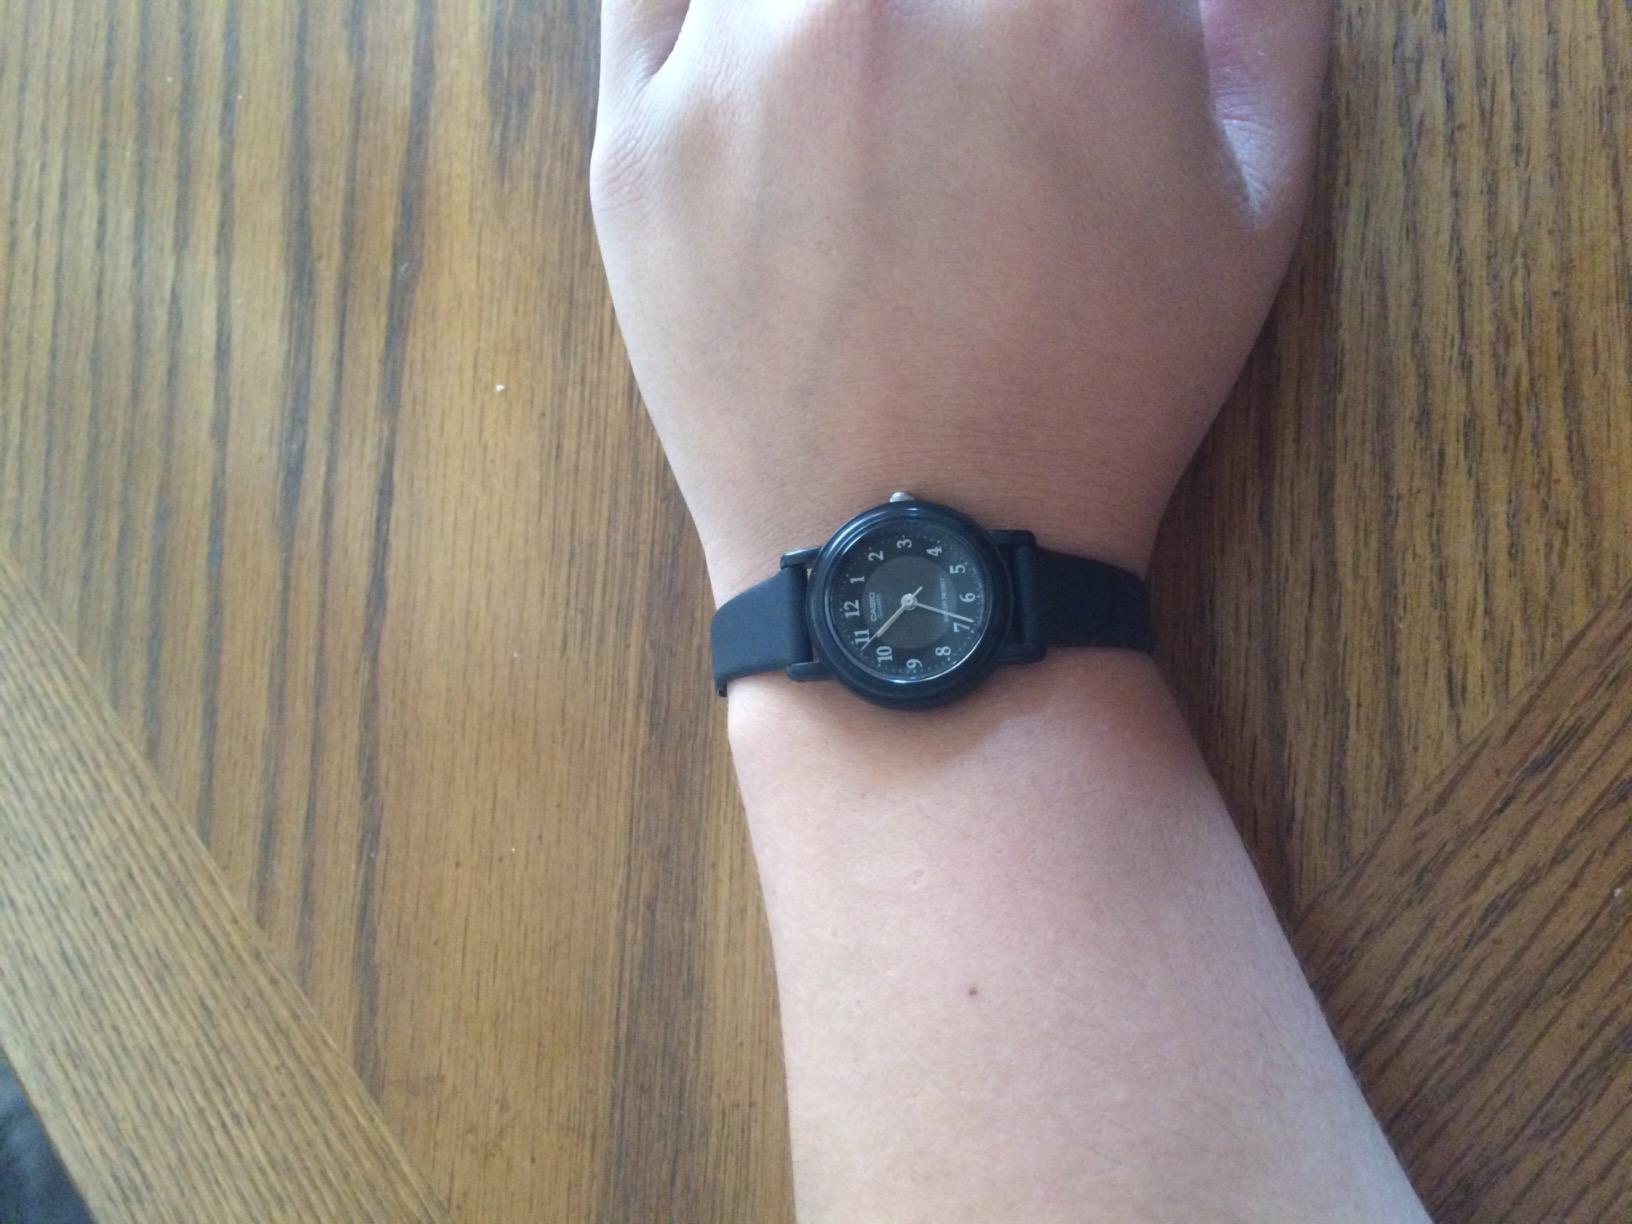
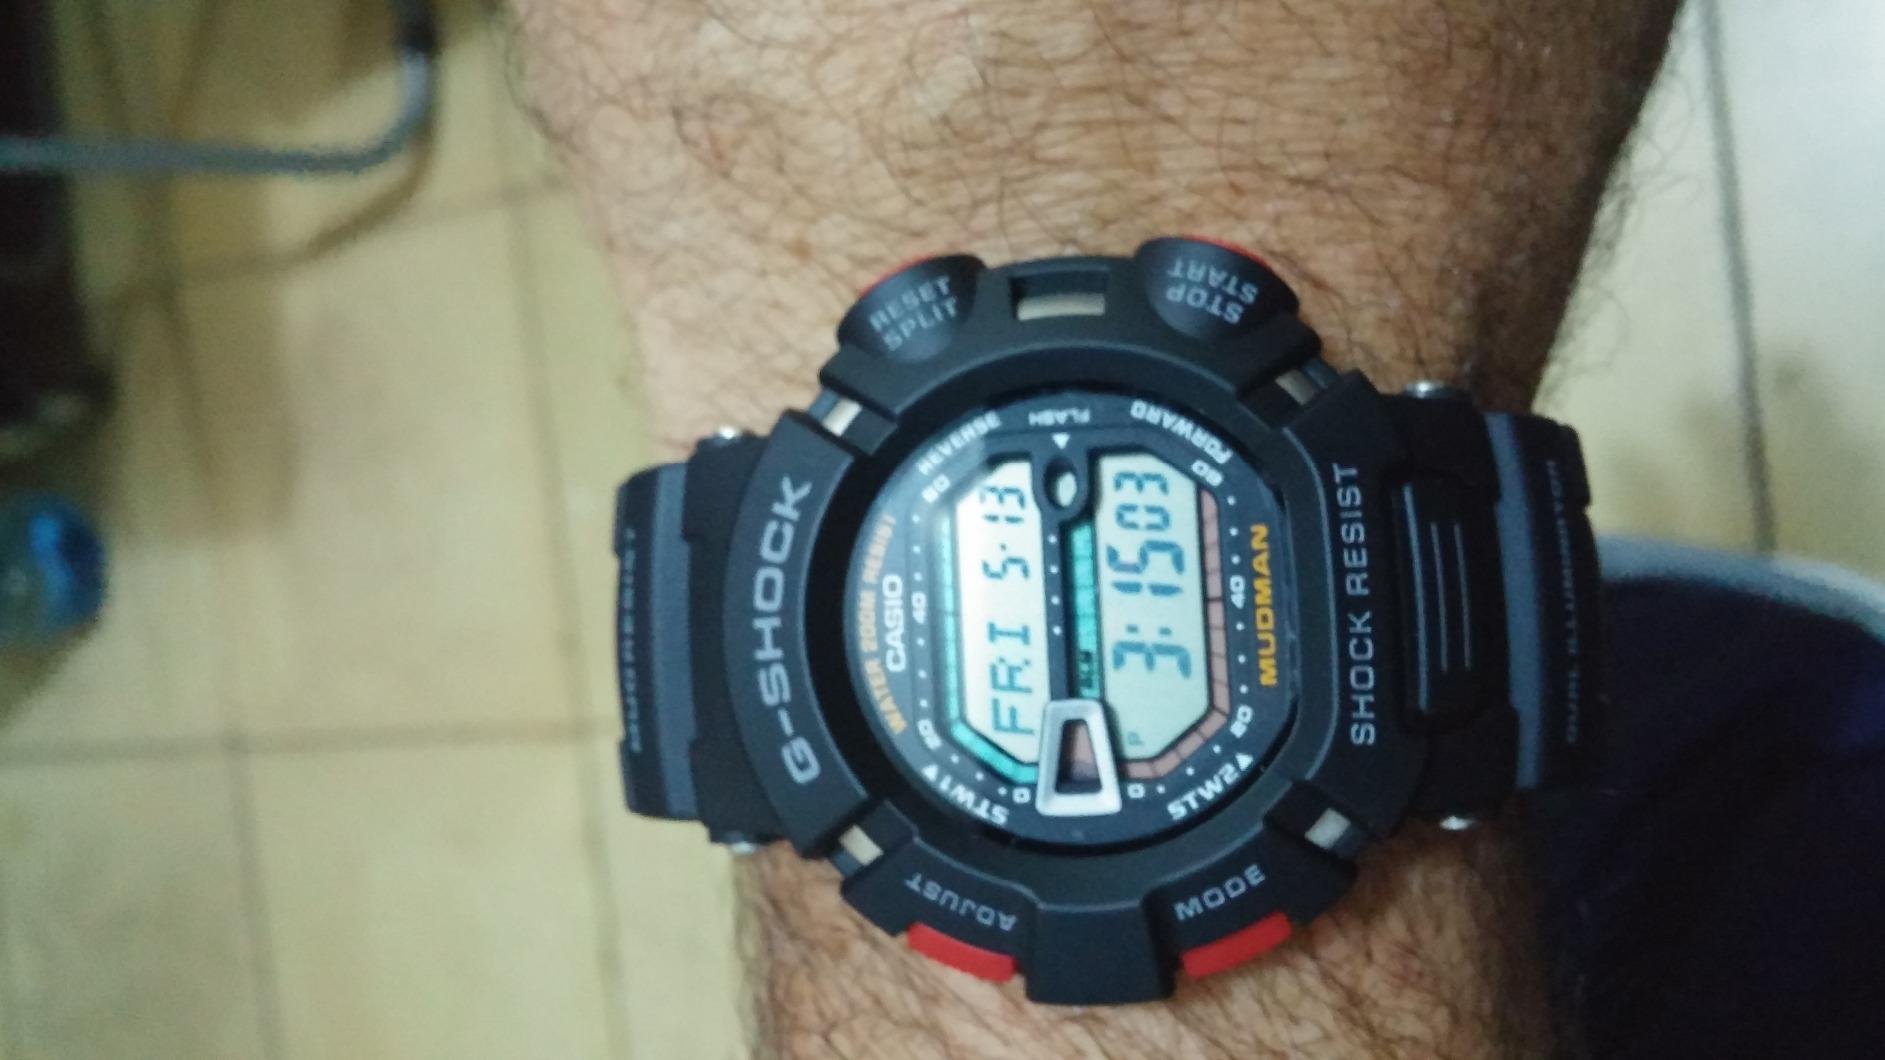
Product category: accessories_watch
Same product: no